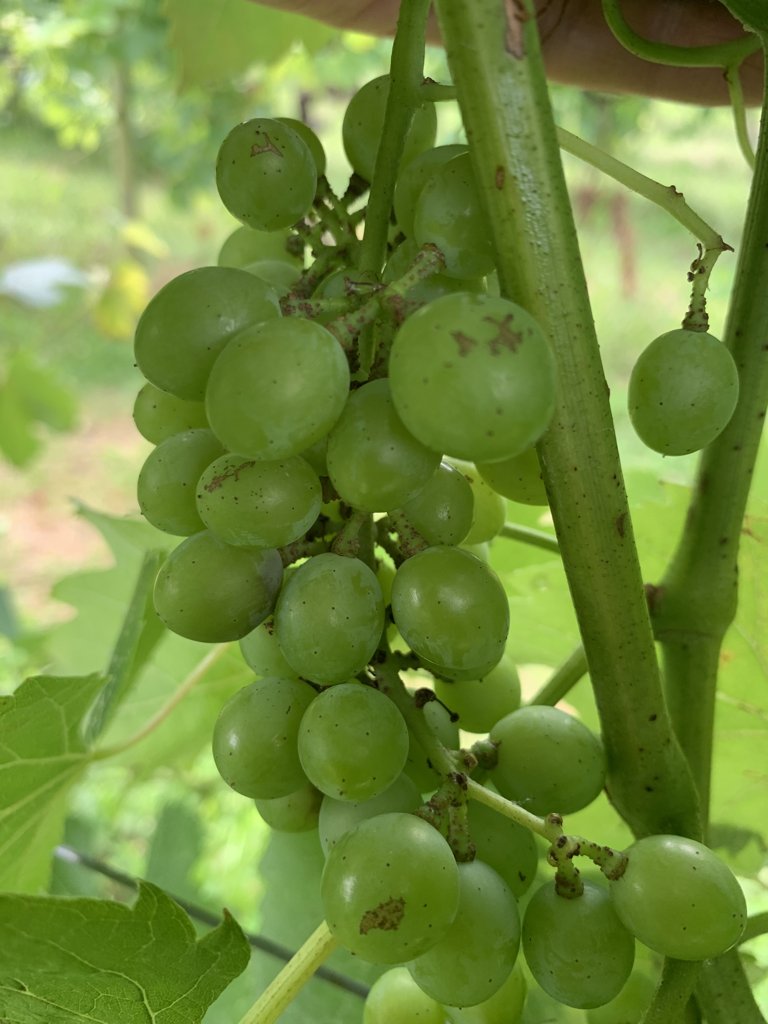
Berries visible: 40
Grape clusters: 1